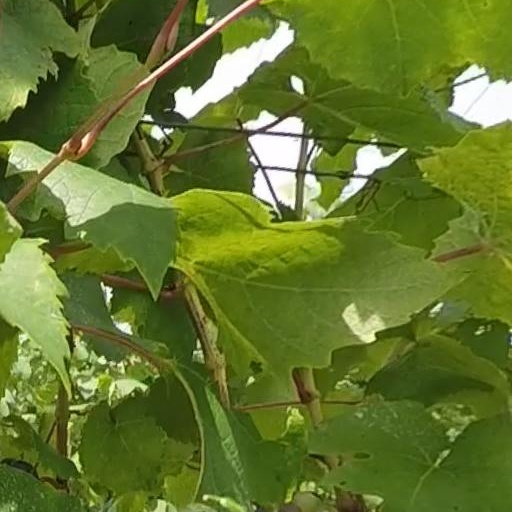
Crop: grape